Motumua

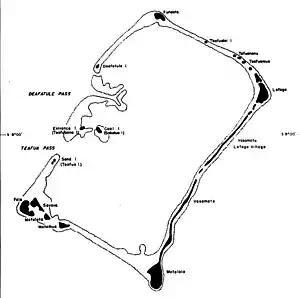
Map of Nukufetau; Motumua is located on the bottom left

Motumua is an islet of Nukufetau, Tuvalu to the east of Fale islet. On 11 February 1947 the community of Nukufetau opened a boarding school on Motumua so that the children of the island could get an education. The school continued until 1951 when the Education Department requested that it be transferred to Savave and become the government primary school for Nukufetau.